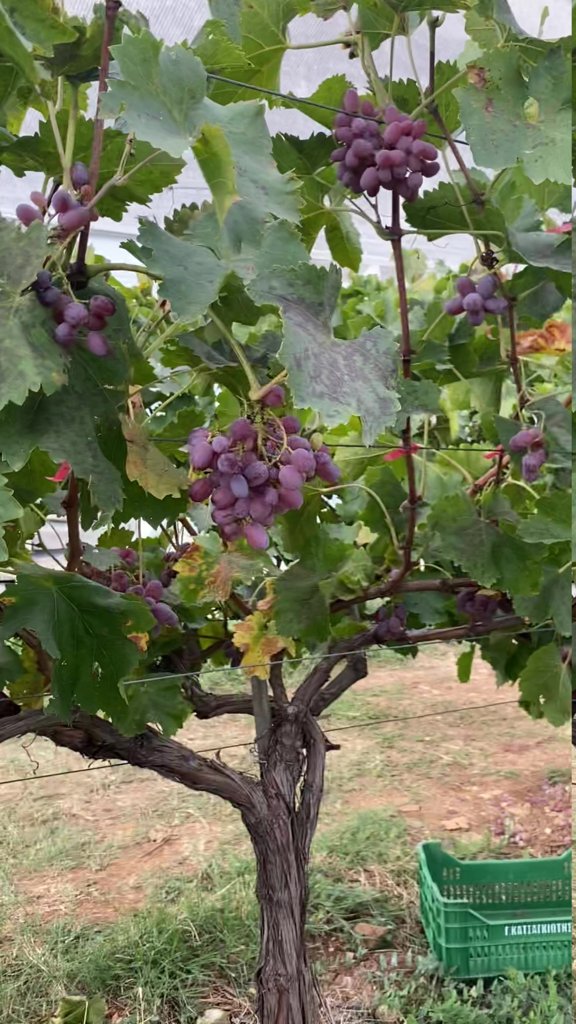
Berries visible: 110
Grape clusters: 8